Lookout Mountain

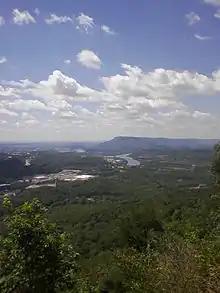
Lookout Mountain, as viewed from Signal Mountain, Tennessee

It was reported that on August 28, 1823, Daniel S. Butrick and William Chamberlain arrived at Lookout Mountain to perform missionary work with Native Americans. After the Trail of Tears, land taken from the tribes was purchased by the highest bidder without a lottery of land parcels. This method of distributing land caused much of Lookout Mountain to be owned by a few wealthy Chattanooga families.